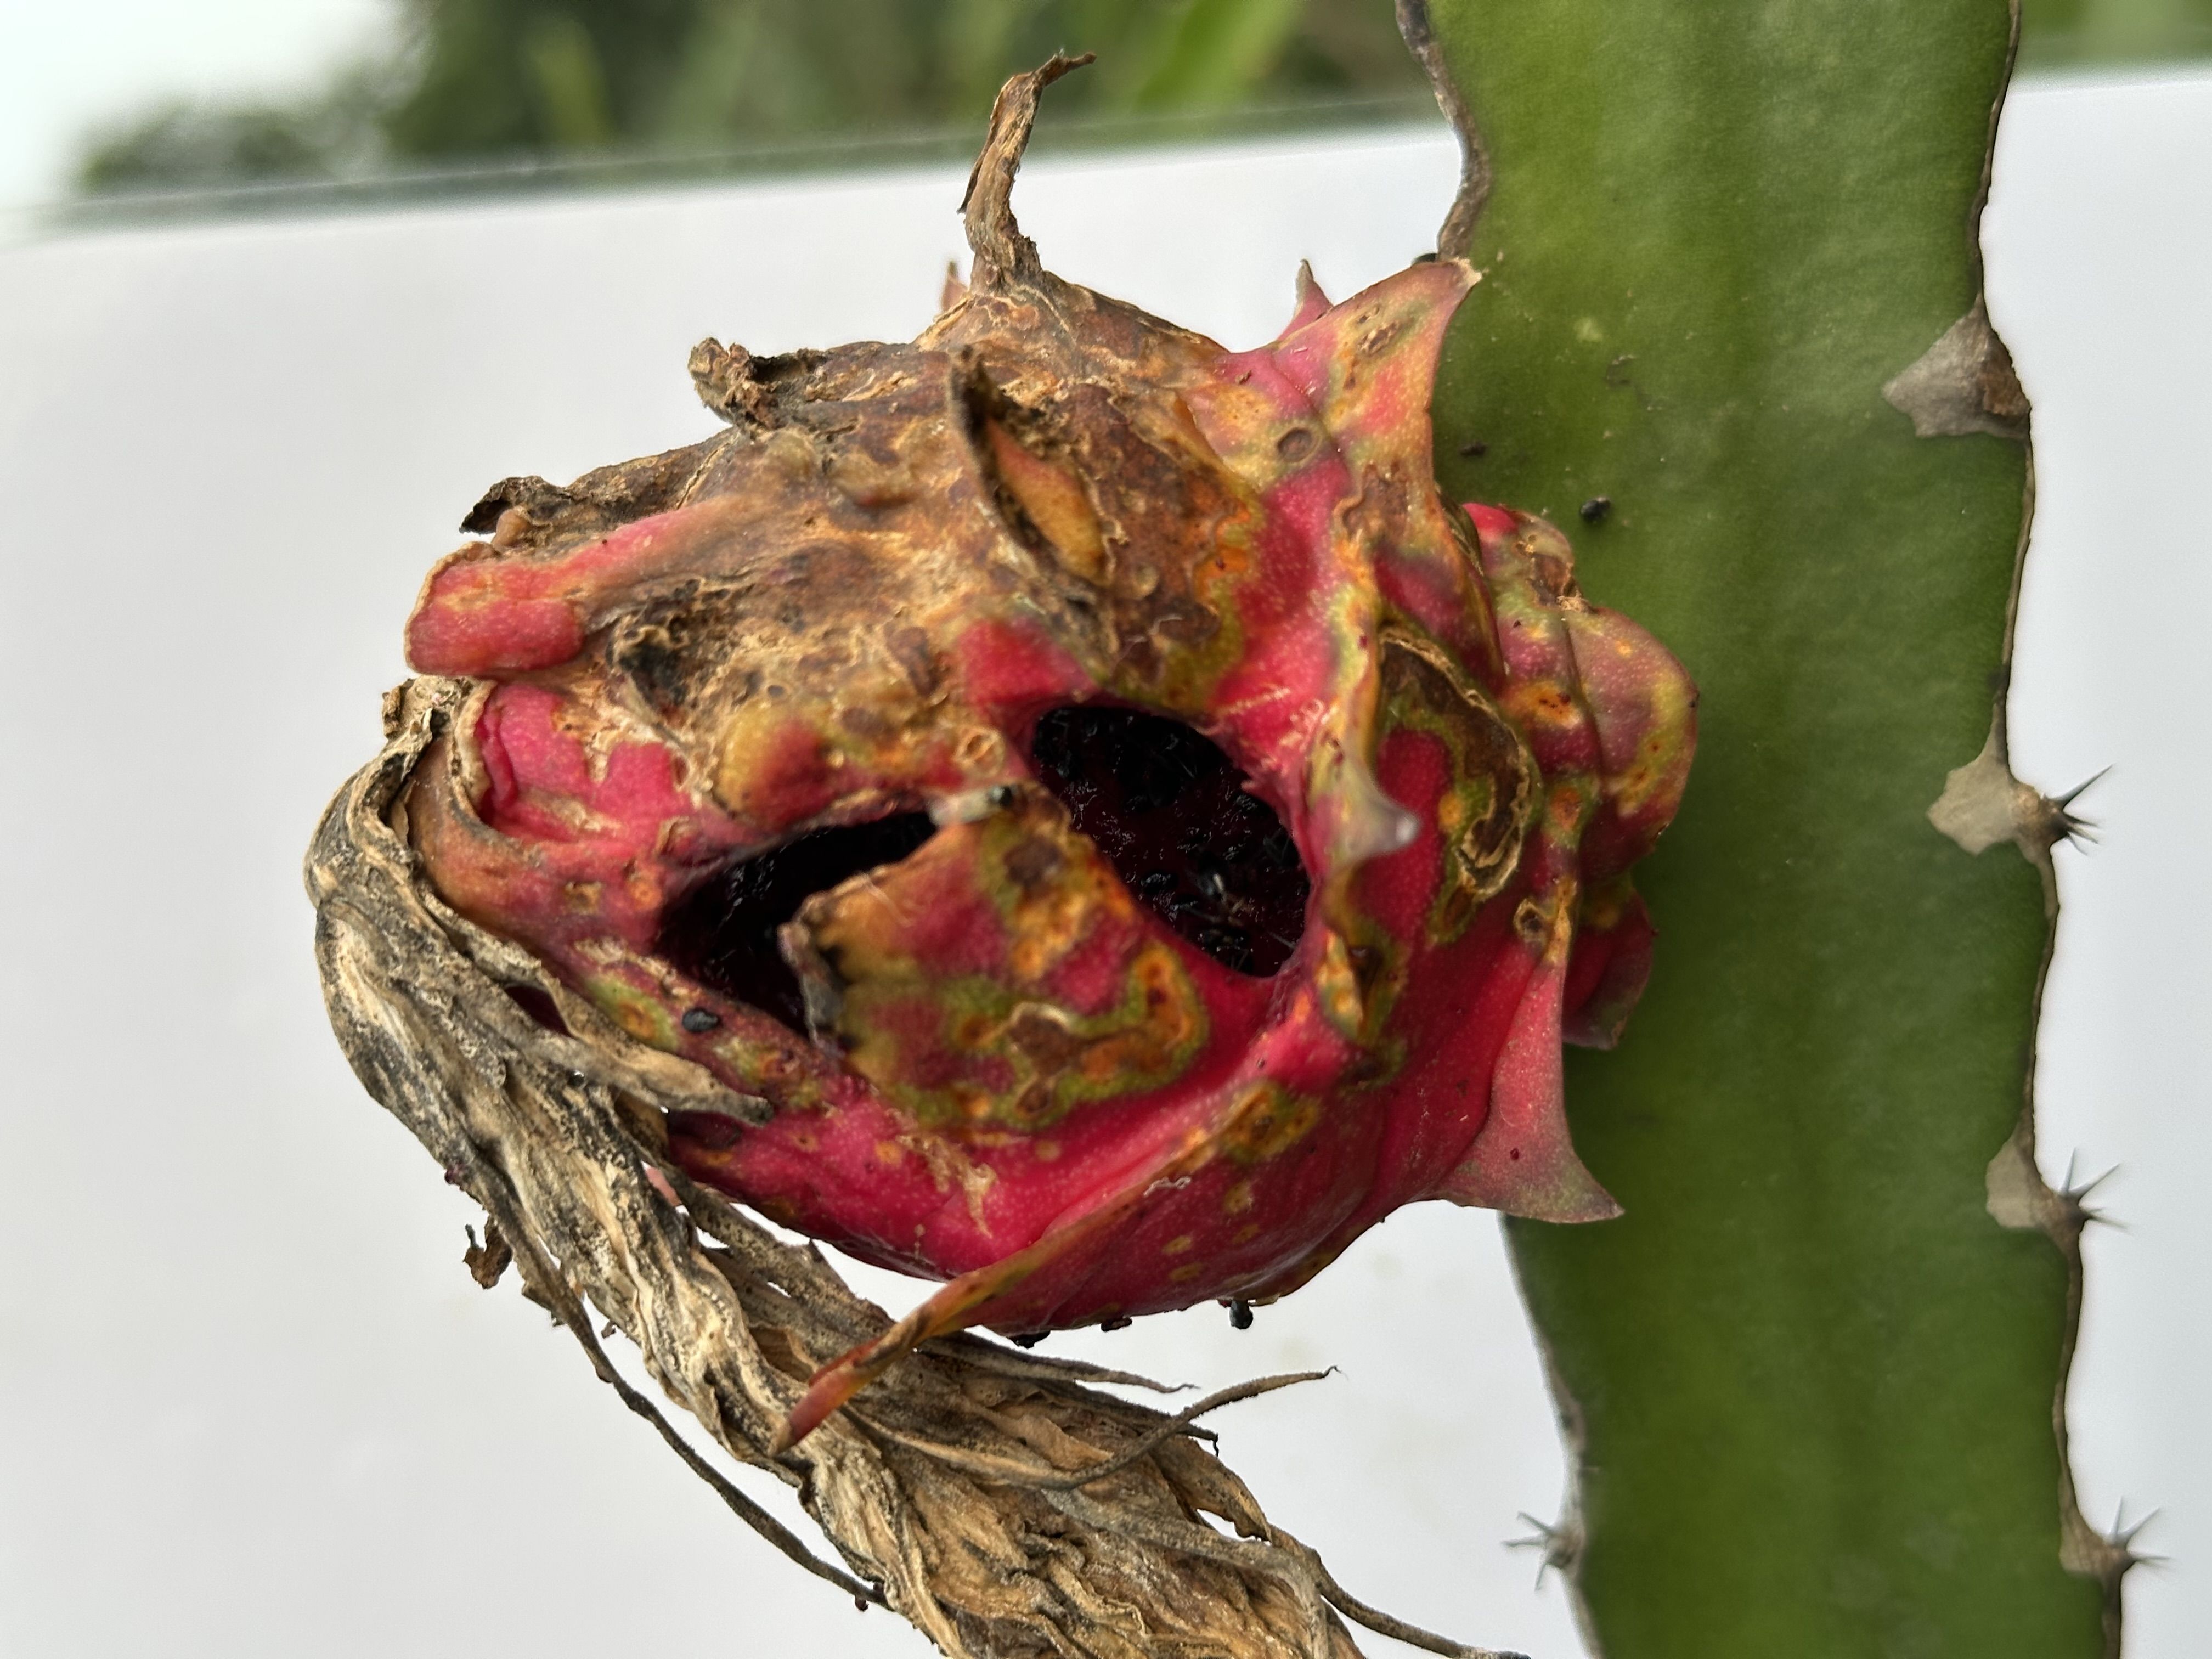
Label: Bad fruit